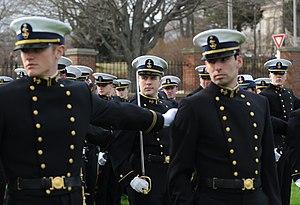
La Garde côtière des États-Unis est un organisme fédéral américain dévolu au rôle de surveillance, de protection, et de sauvetage des personnes en détresse dans les eaux territoriales américaines ; il est le représentant de l'action de l'État en mer et dispose, entre autres, d'unités armées.